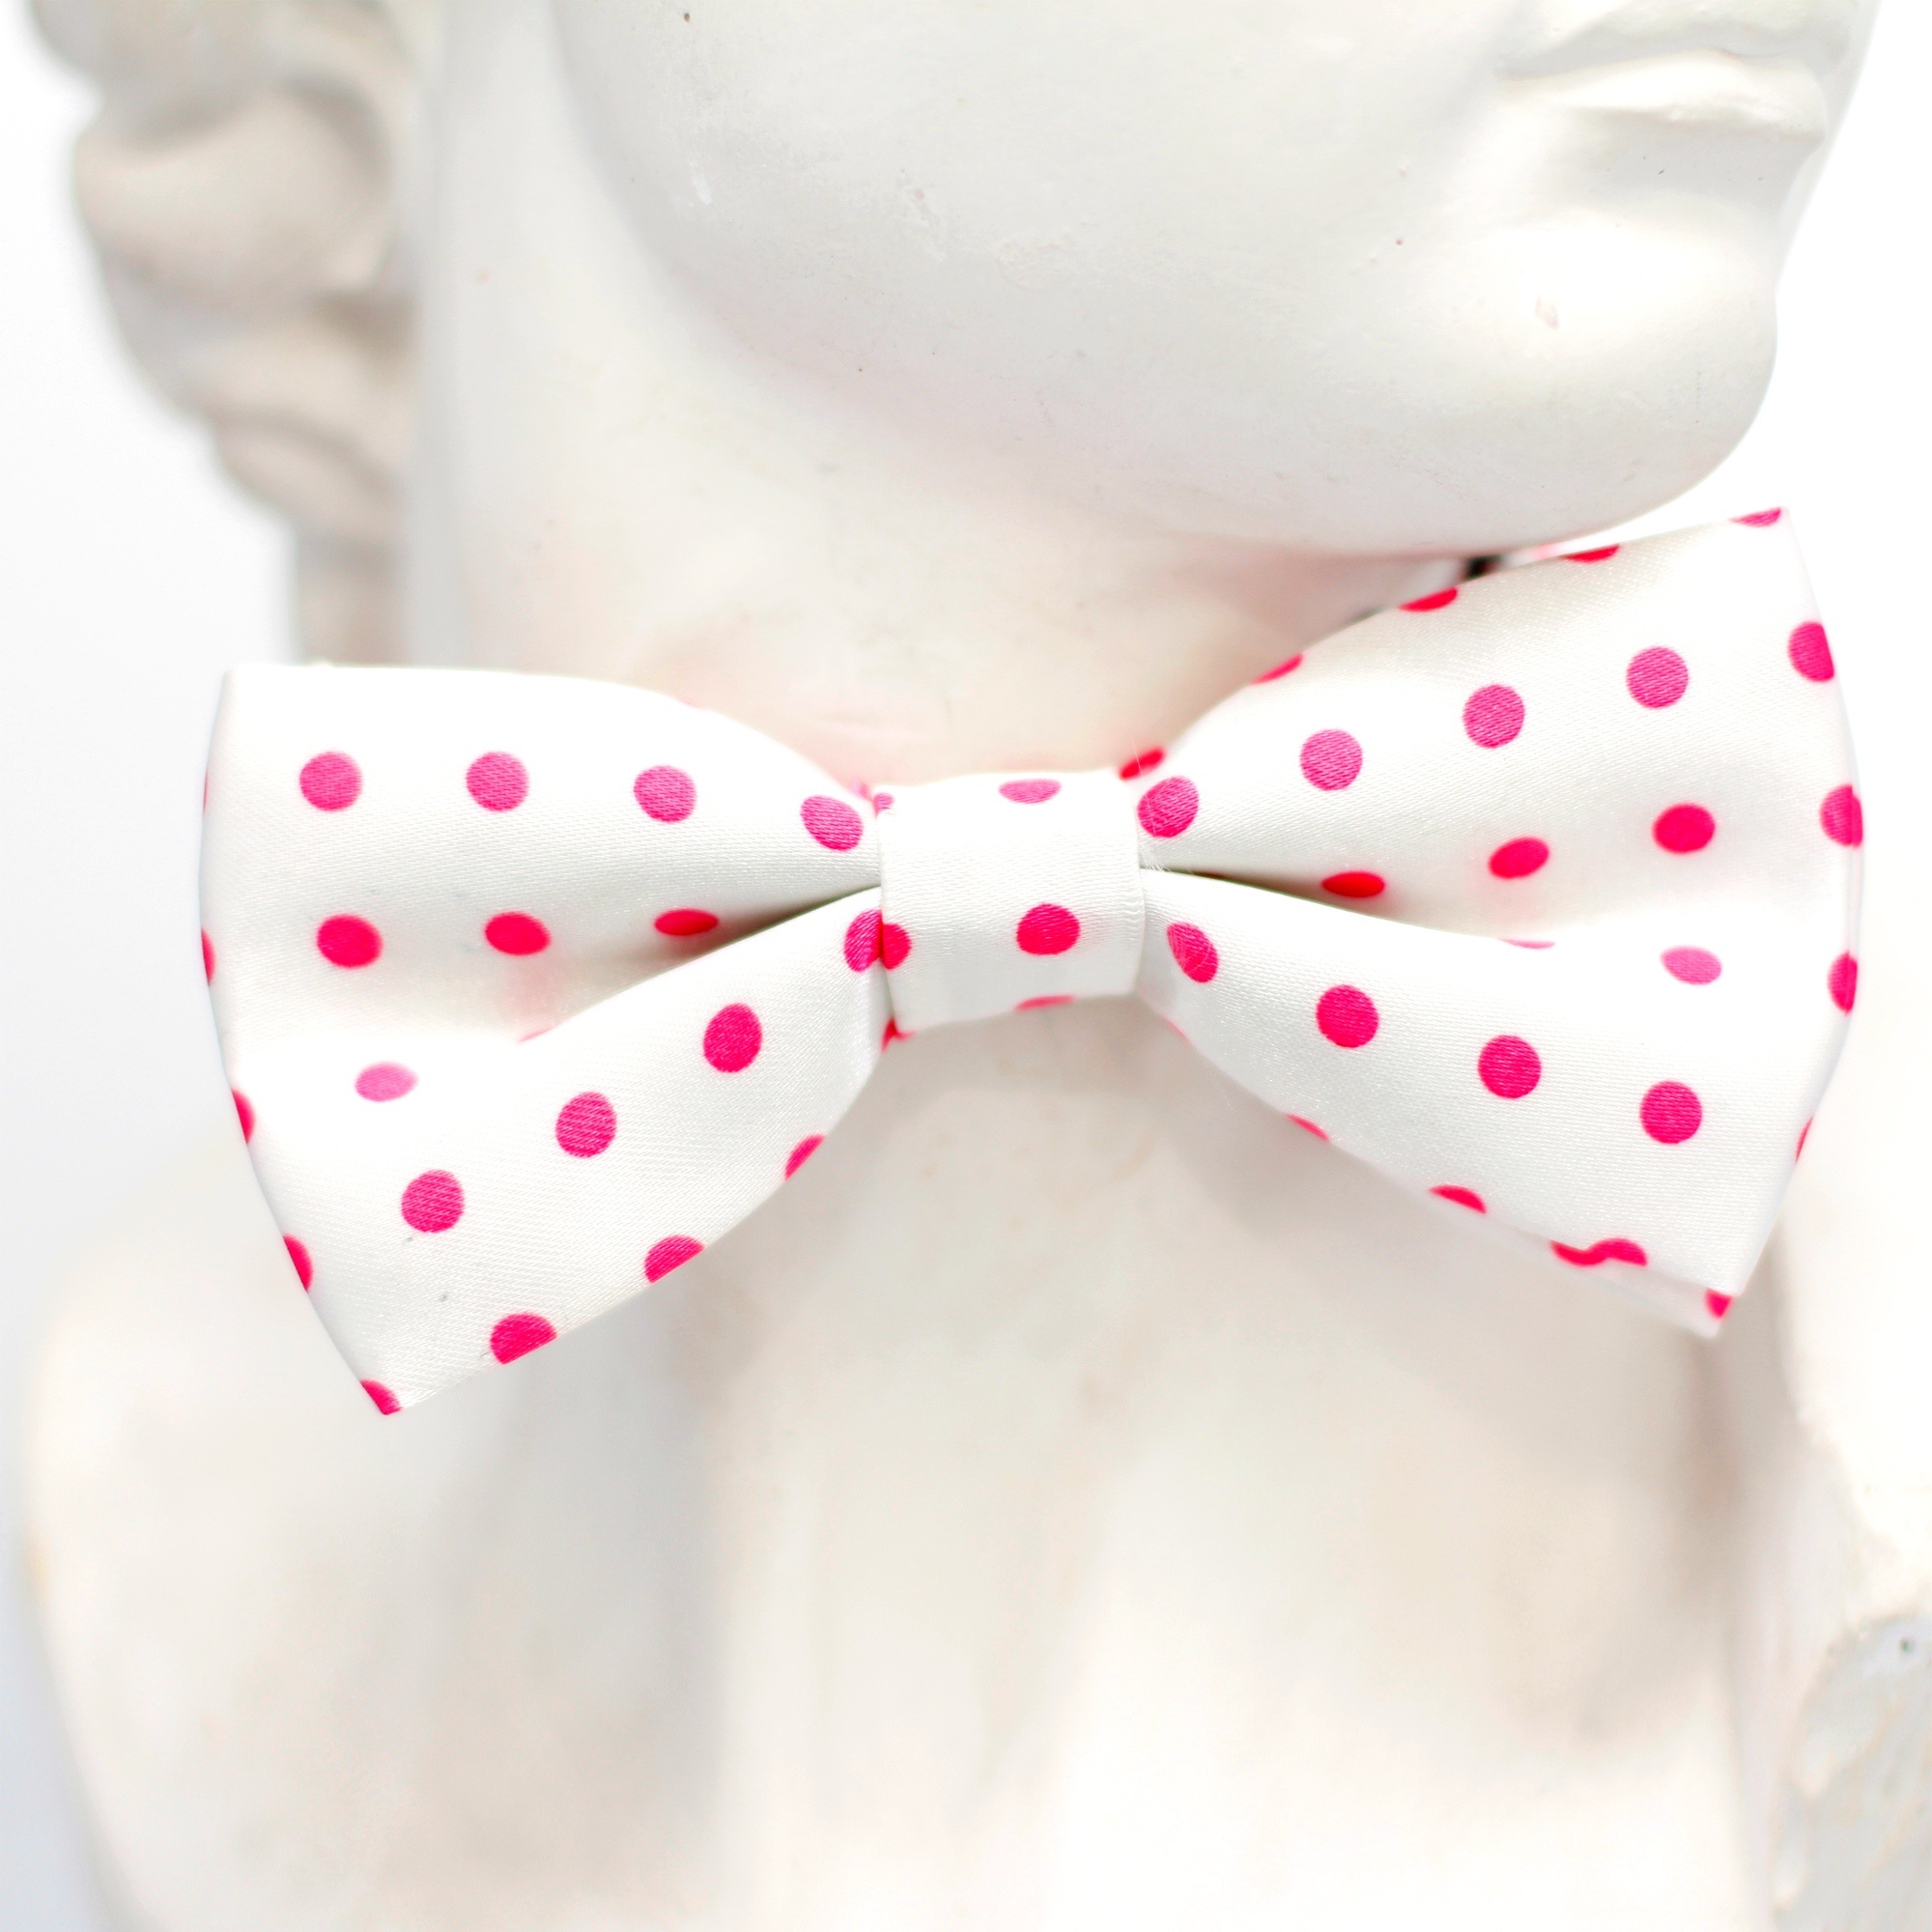
man, suit, white, antique, petal, fly, profile, heart, pattern, tie, fashion, clothing, pink, polka dot, design, dolls, loop, display dummy, points, fashionable, brassiere, necktie, fashion accessory